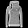
Label: Pullover